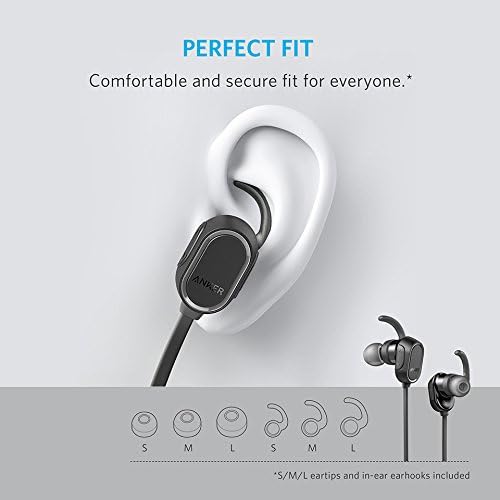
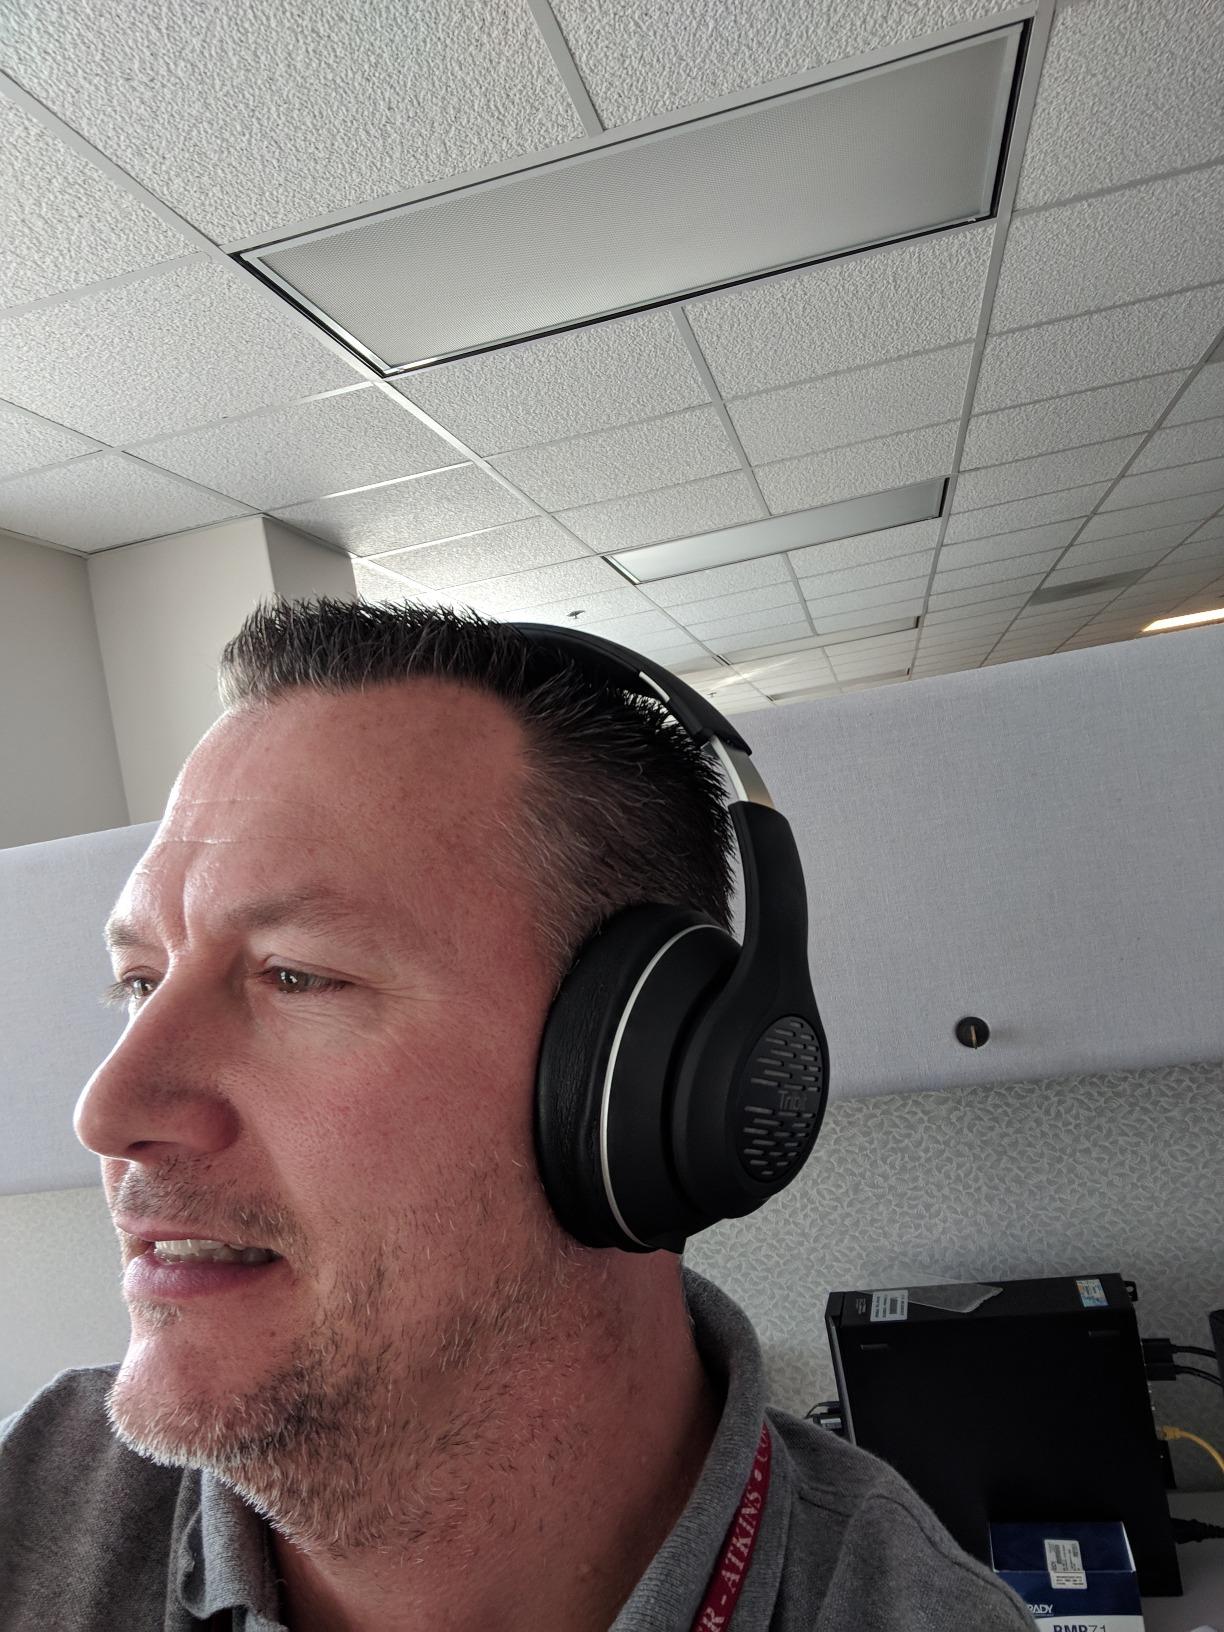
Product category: headphones
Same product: no